James Callan Graham

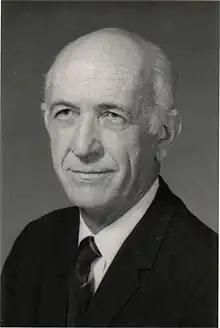
James Callan Graham, circa 1999

Coke Stevenson who was then the Speaker of the Texas House of Representatives took an interest in Callan, loaned him books and the use of an office and moral support and in February 1935, Callan passed the State Bar Examination and opened a law practice in Junction, Texas. This began what was to be a lifelong career in public service. During the next few years, as Graham built his law practice, he began pursuing the hobby of flying. As a boy in Del Rio in the early 1920s, he had earned his first plane ride from a barnstormer by sweeping out hangars. After obtaining his pilot's license he bought his first plane, a canvas-covered Taylorcraft, and was the first person to land a private plane on a dirt strip now known as Kimble County's "Callan Graham Field." His father, then Kimble County Sheriff, didn't think too highly of his son's hobby, remarking that he should spend more time on the ground, tending to business. In 1936, at the age of 22, Graham was appointed County Attorney for Kimble County and was later appointed District Attorney for the 112th Judicial District.